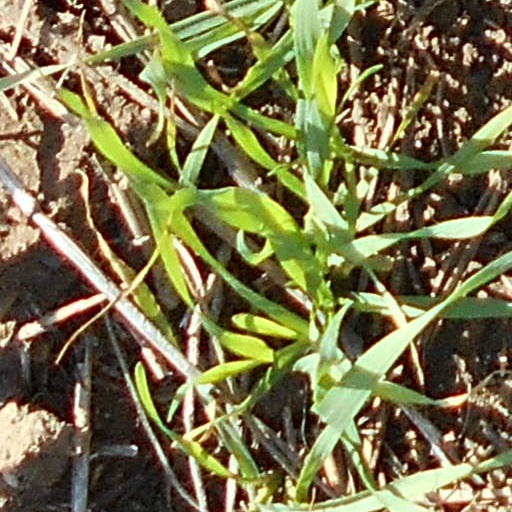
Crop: wheat